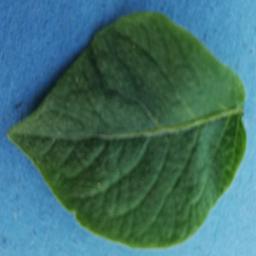
Label: Potato___Healthy